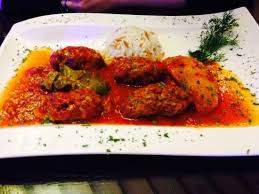
Yemek: izmir_kofte